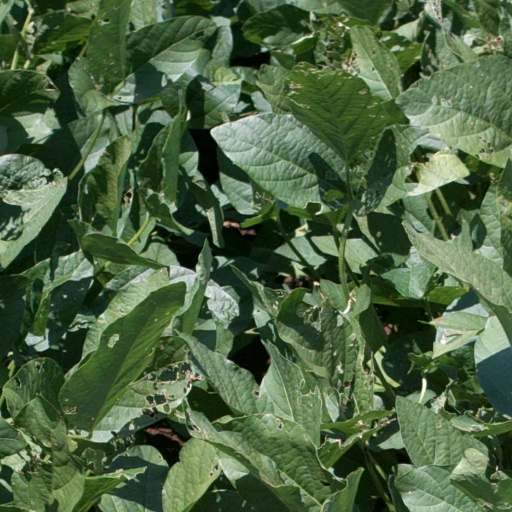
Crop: soybean